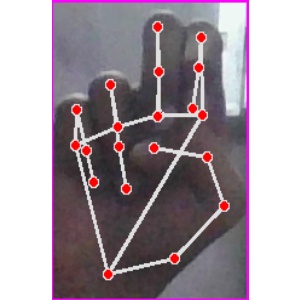
अक्षर: ह